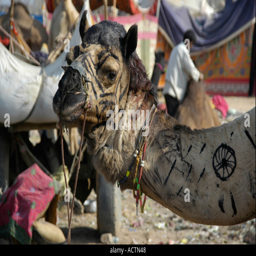
nicely painted camel at the market